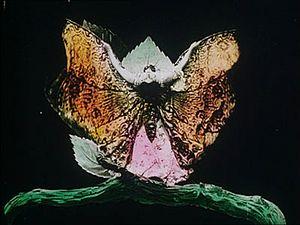
Métamorphoses du papillon est un film muet français à trucs réalisé par Gaston Velle, produit par Pathé Frères et sorti en 1904. Distribué en noir et blanc et dans une version colorisée au pochoir, il est particulièrement remarquable pour cette dernière.